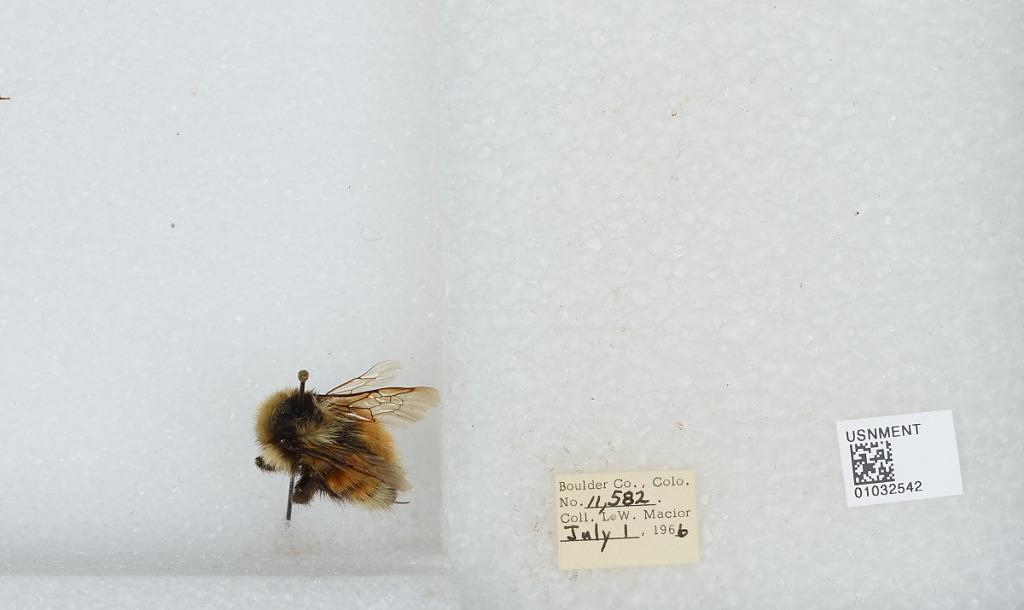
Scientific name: Bombus (Pyrobombus) sylvicola Kirby
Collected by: L. Macior
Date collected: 1966-7-1
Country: United States
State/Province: Colorado
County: Boulder
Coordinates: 40.0722, -105.584